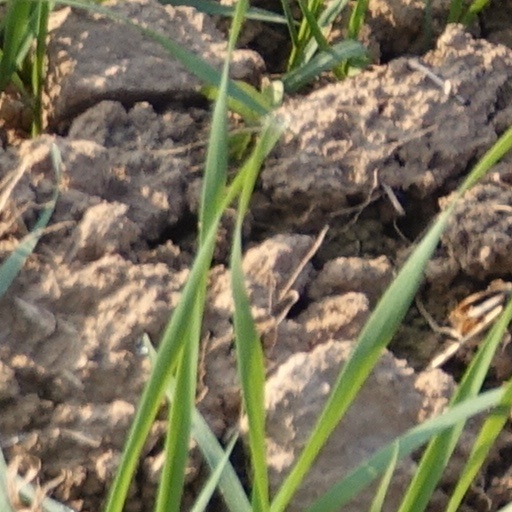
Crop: wheat